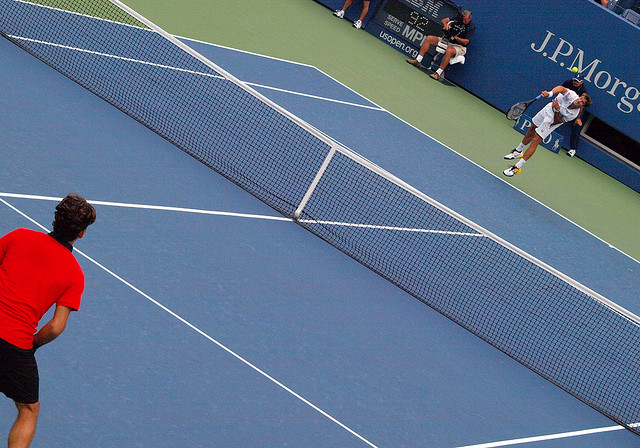
nam vận động viên áo trắng đang đánh quả bóng tennis về nam vận động viên áo đỏ